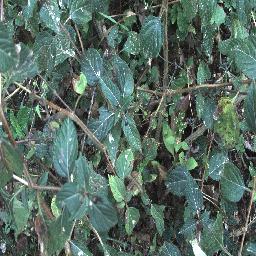
Label: lantana